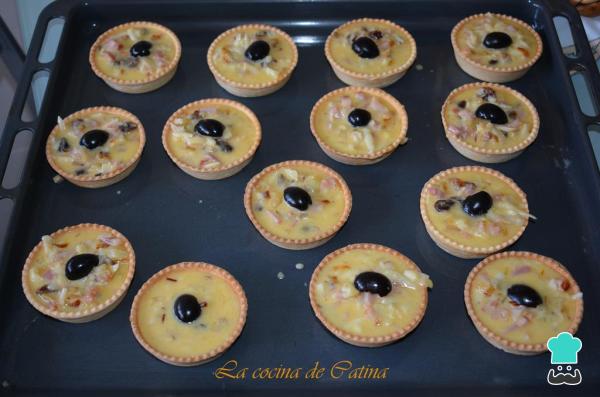
Rellenamos las tartaletas y las adornamos con una aceituna. Si no encuentras las tartaletas hechas, siempre puedes preparar tu propia masa quebrada para quiche.